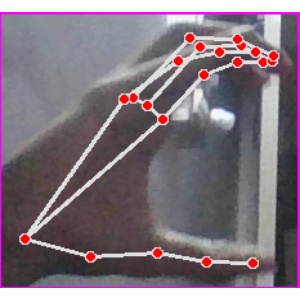
अक्षर: ऋ